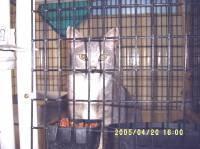
cat